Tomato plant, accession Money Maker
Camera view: bottom (45 deg); turntable rotation: 90 degrees
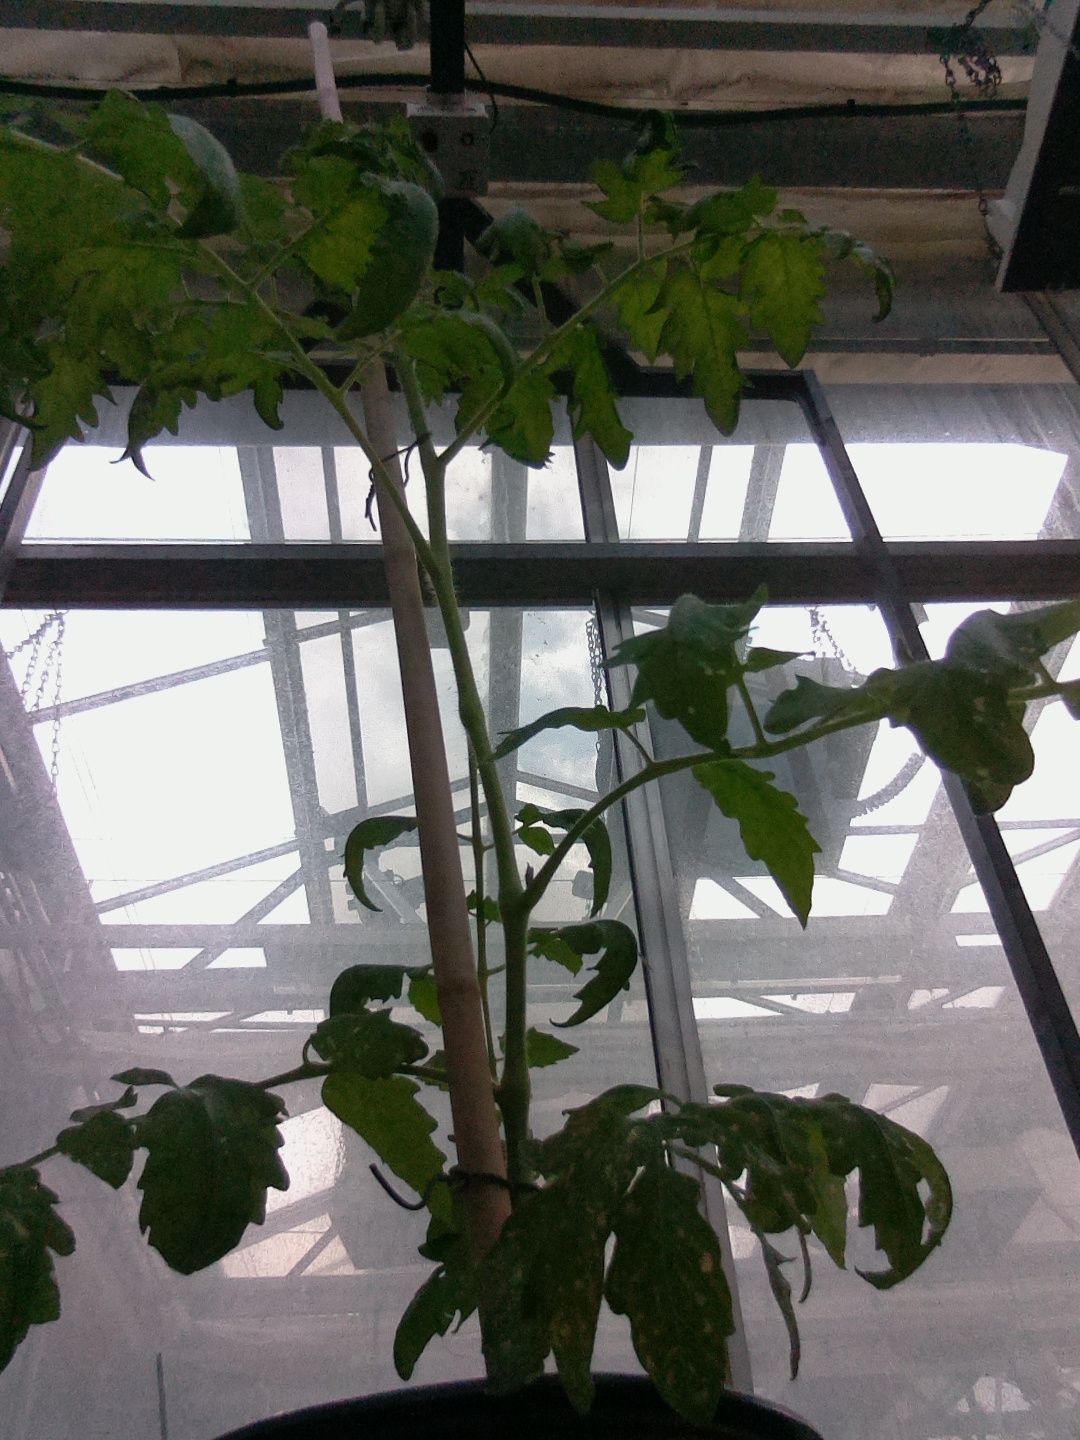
BBCH growth stage 60: First flowers open